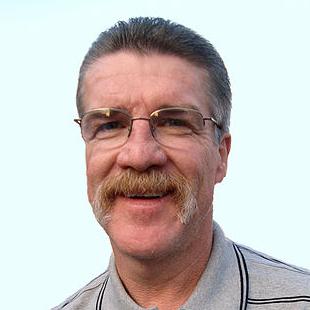
Age: 52